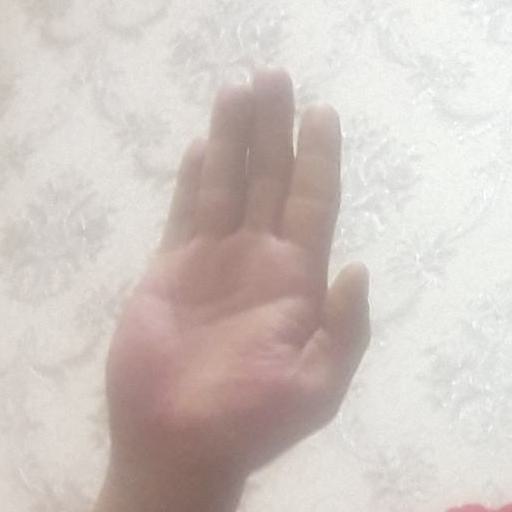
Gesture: stop